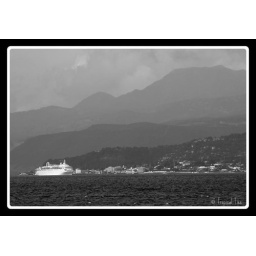
Thomson Dream cruise ship in Roseau, taken from Scotts Head, Dominica. Love the different mountain contrasts